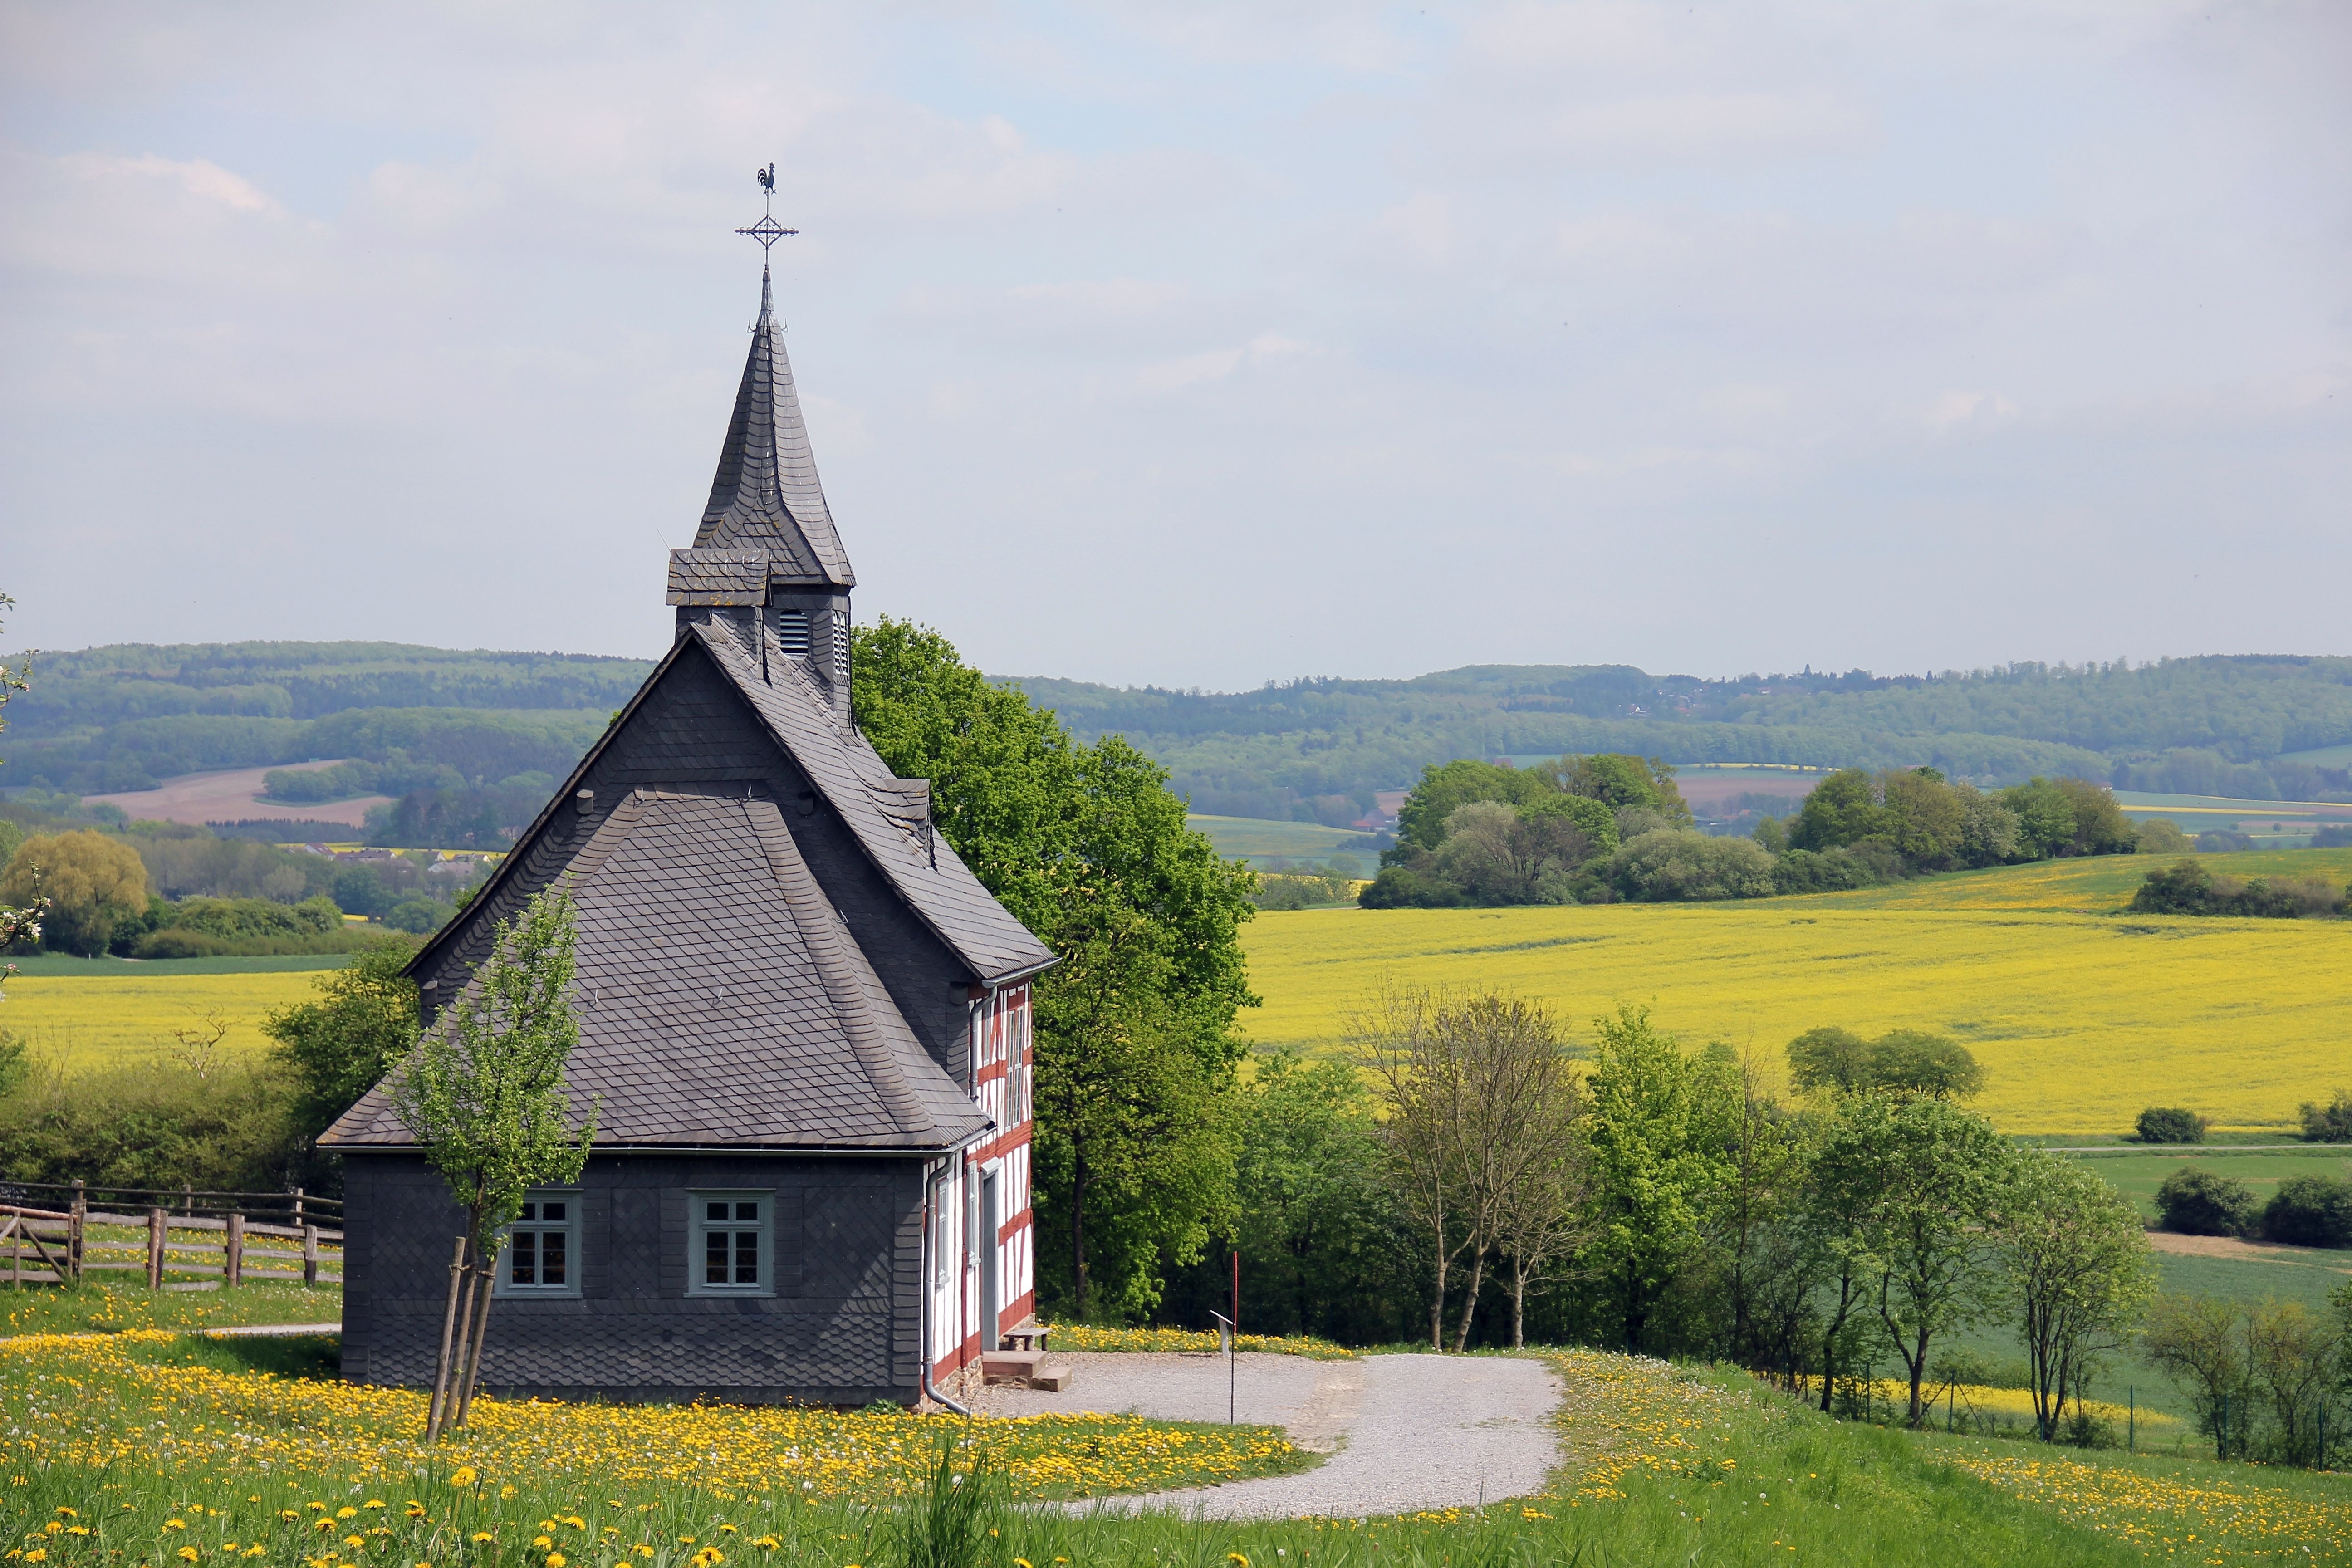
landscape, tree, path, farm, meadow, hill, building, chateau, church, chapel, place of worship, way, estate, rural area, teutoburg forest